Kofun period

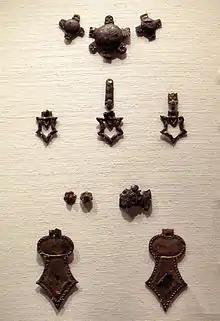
Kofun-period horse ornaments (British Museum)

Kofun (from Middle Chinese "kú" 古 "ancient" + "bjun" 墳 "burial mound") are burial mounds built for members of the ruling class from the 3rd to the 7th centuries in Japan, and the Kofun period takes its name from the distinctive earthen mounds. The mounds contained large stone burial chambers, and some are surrounded by moats.